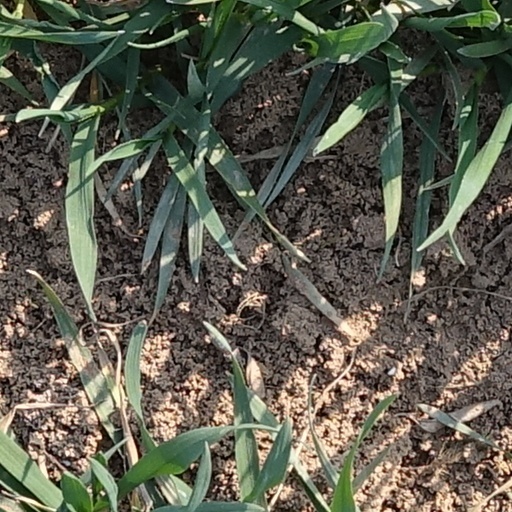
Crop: wheat